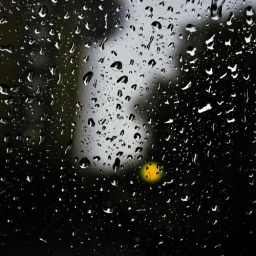
Shows a blacked out cityscape through a car window in the rain. It is part of my project 'Abstract City'.10/2010